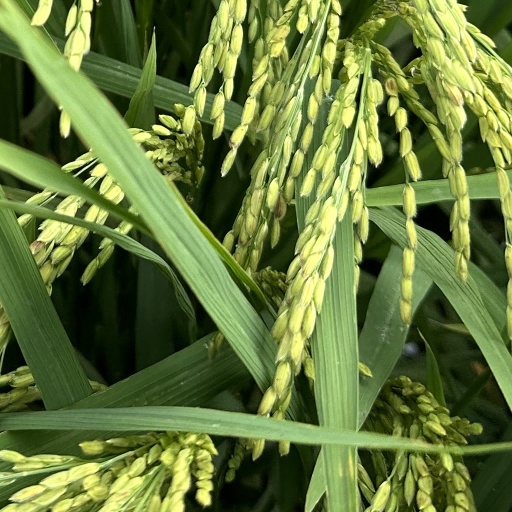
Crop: rice